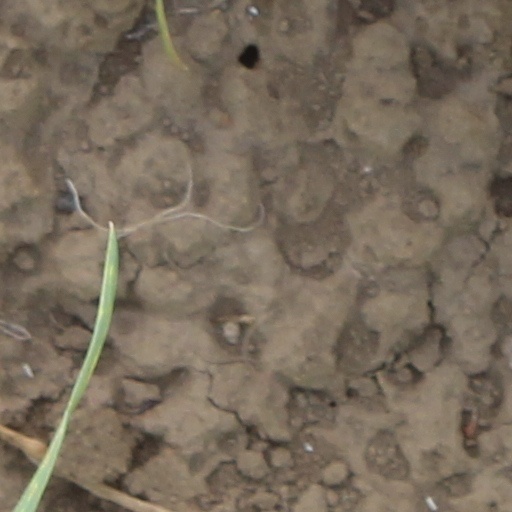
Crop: wheat